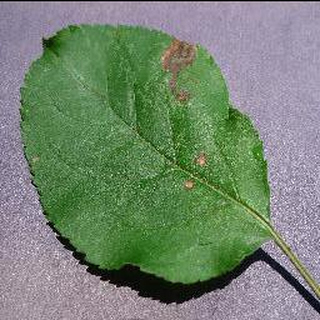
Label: apple_black_rot